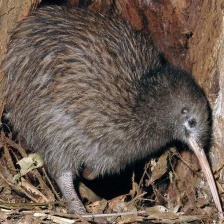
Species: KIWI
Scientific name: APTERYX